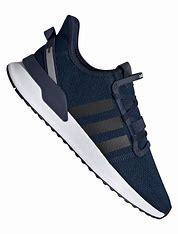
Brand: Adidas
Model: U_path Run